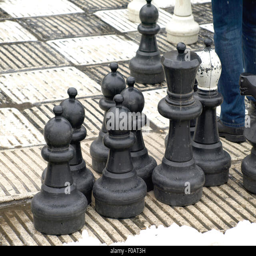
video game subject is one of the popular local custom